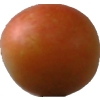
Label: cherry_wax